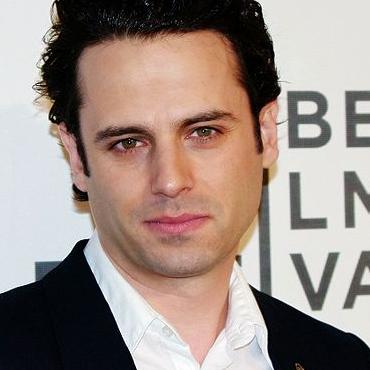
Age: 33